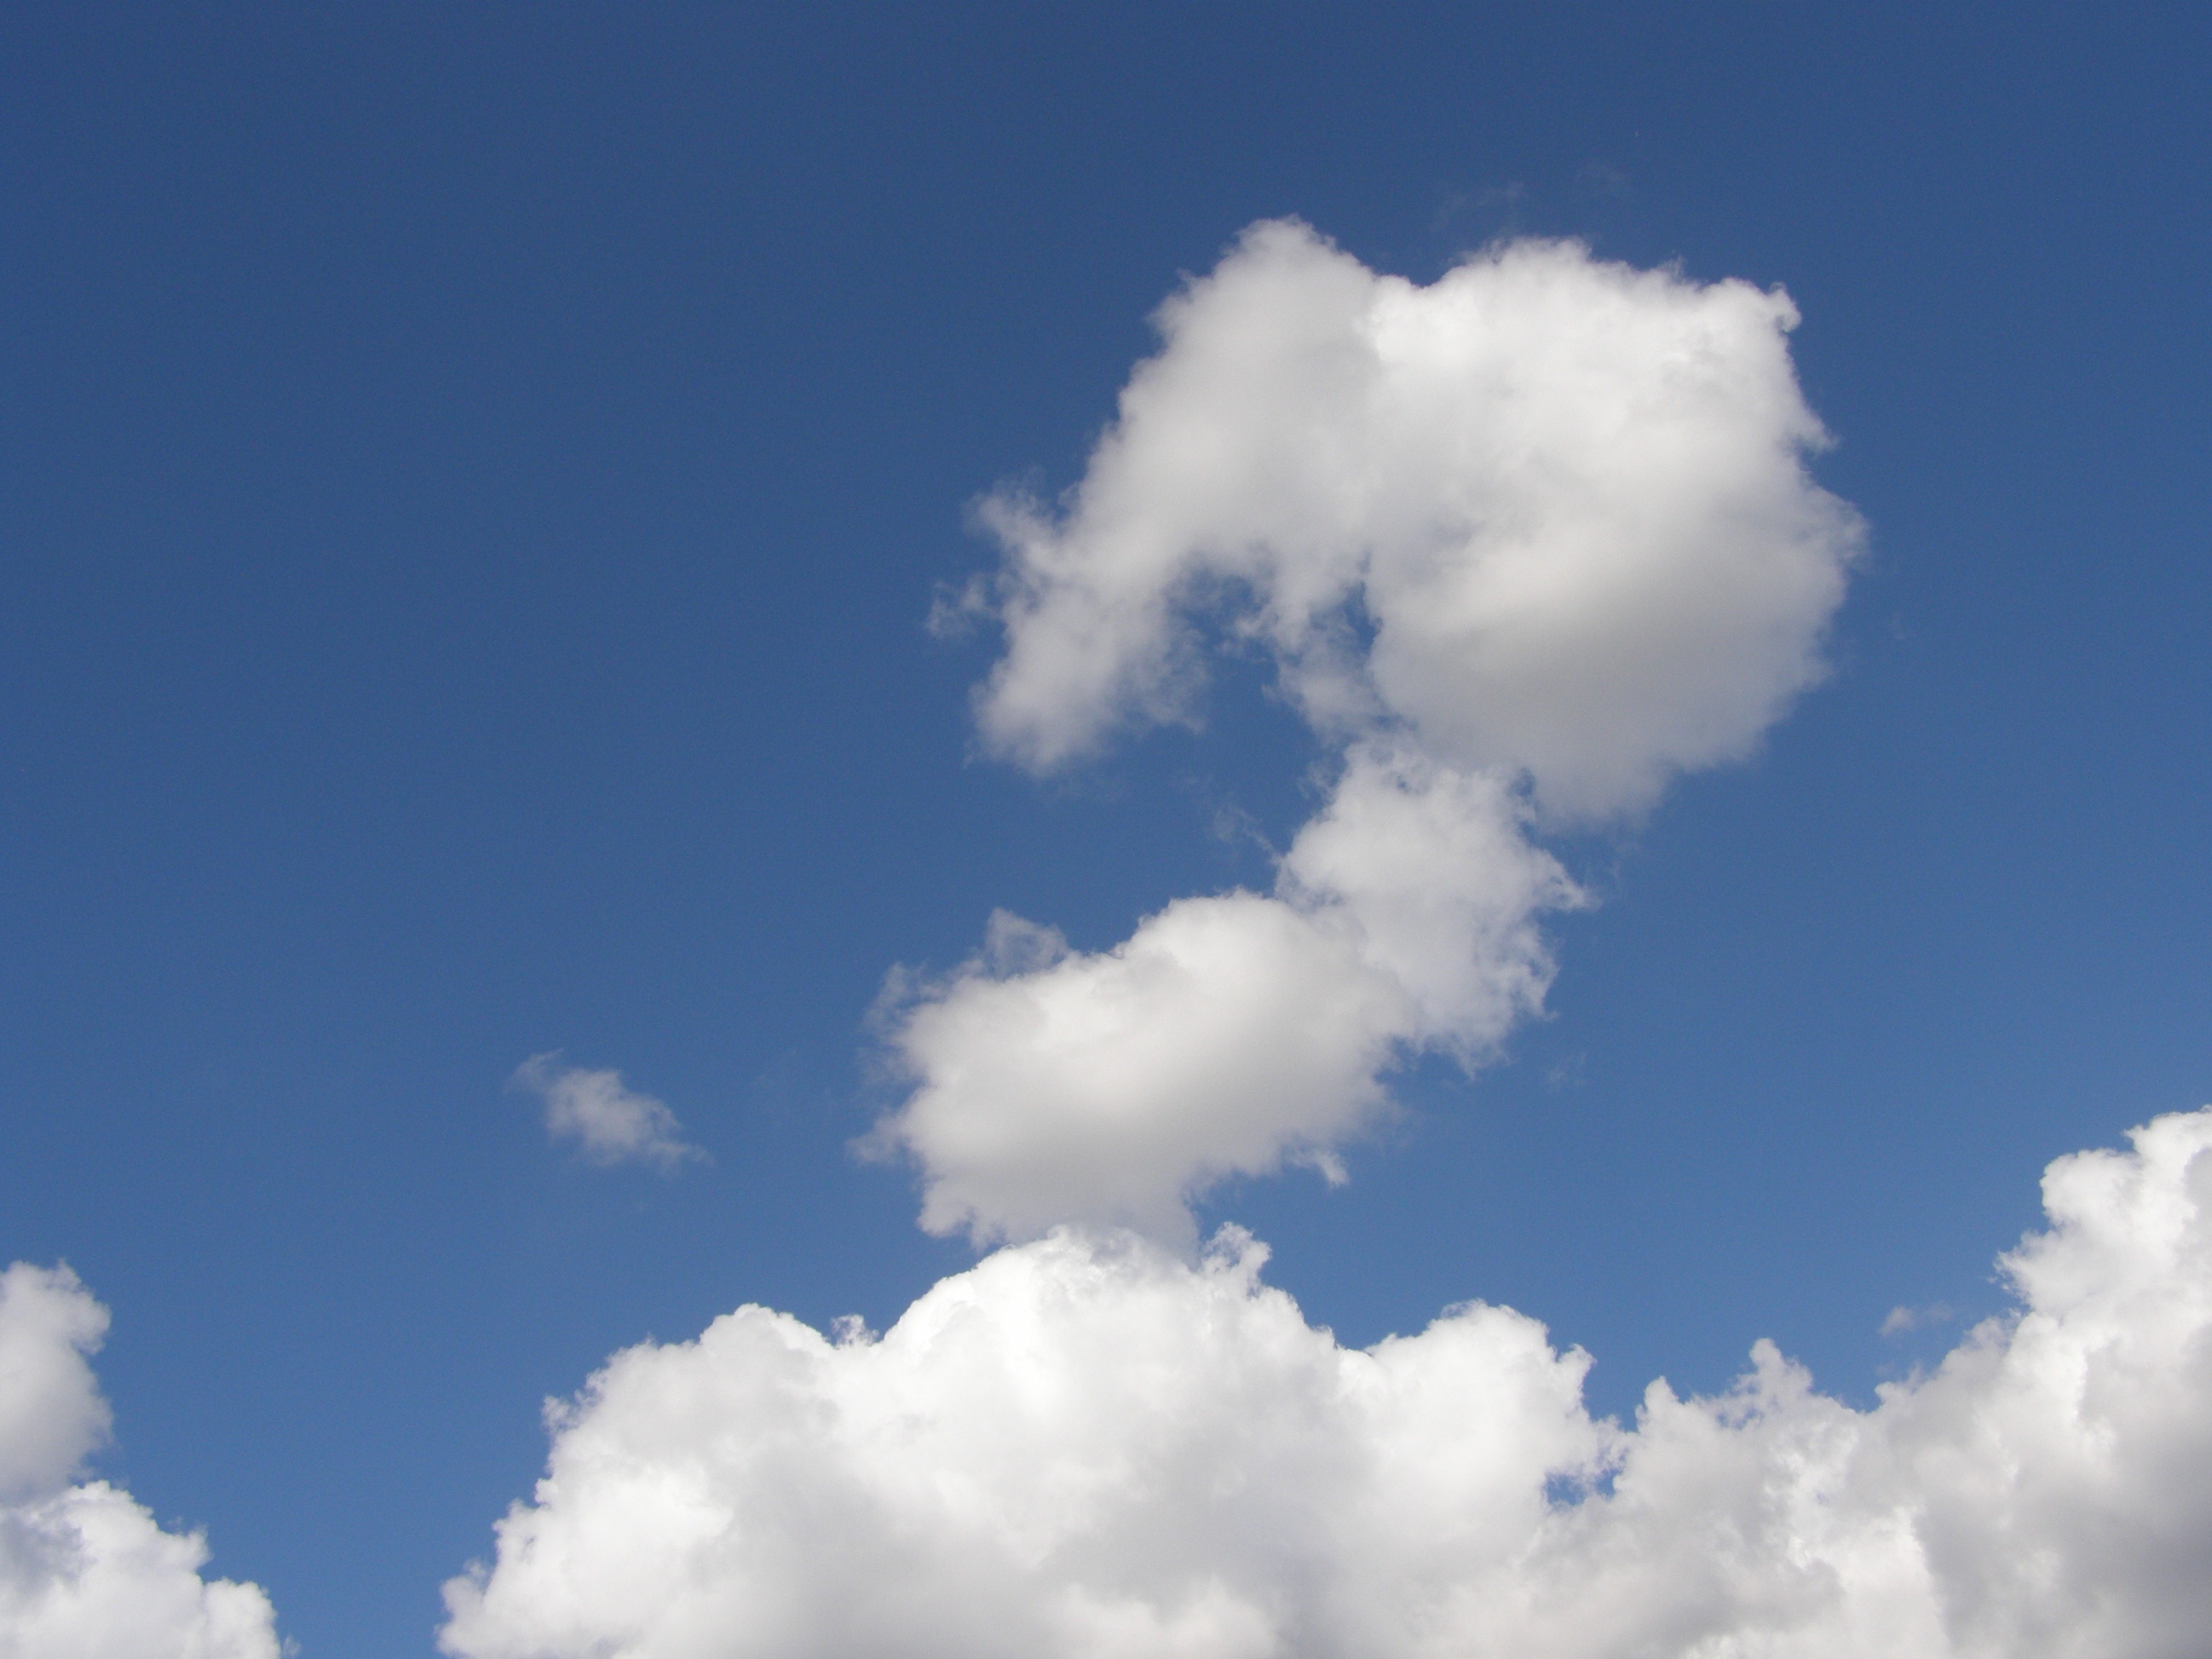
cloud, sky, sunlight, atmosphere, daytime, cumulus, blue, meteorological phenomenon, atmosphere of earth